Taiseki-ji

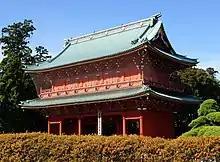
The "Sanmon" gate (older model)

The "Sanmon" (written 三門, sometimes 山門) gate is Taiseki-ji's "main front door" and has been designated as a Shizuoka prefectural cultural asset. It was built in 1717 with financial assistance from Lady Hiroko Konoe (also known as “Tennei-in”), the daughter of Imperial Princess Tsuneko and wife of sixth Shōgun Tokugawa Ienobu. A Gohonzon transcribed by 25th High Priest Nichiyu Shonin is enshrined within its upper floor. At the time, she donated 300 ryō for its construction. Positioned next to public government roads, it was significantly vandalized and defaced with graffiti in 1997. It was recently restored, and its Gohonzon was ceremoniously re-enshrined within again on 15 January 2021.